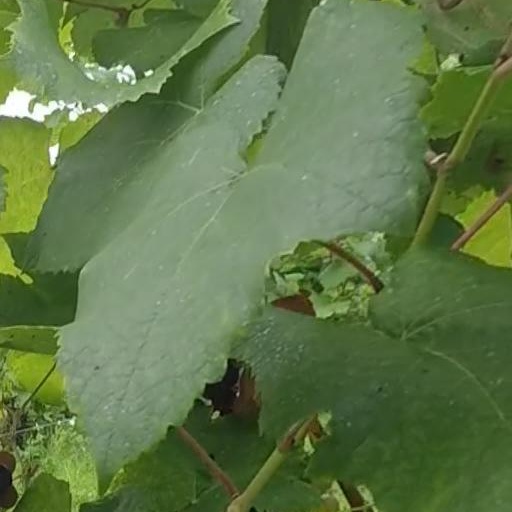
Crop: grape